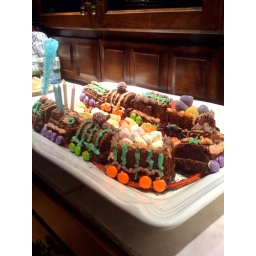
The cake train is departing the station in five minutes.